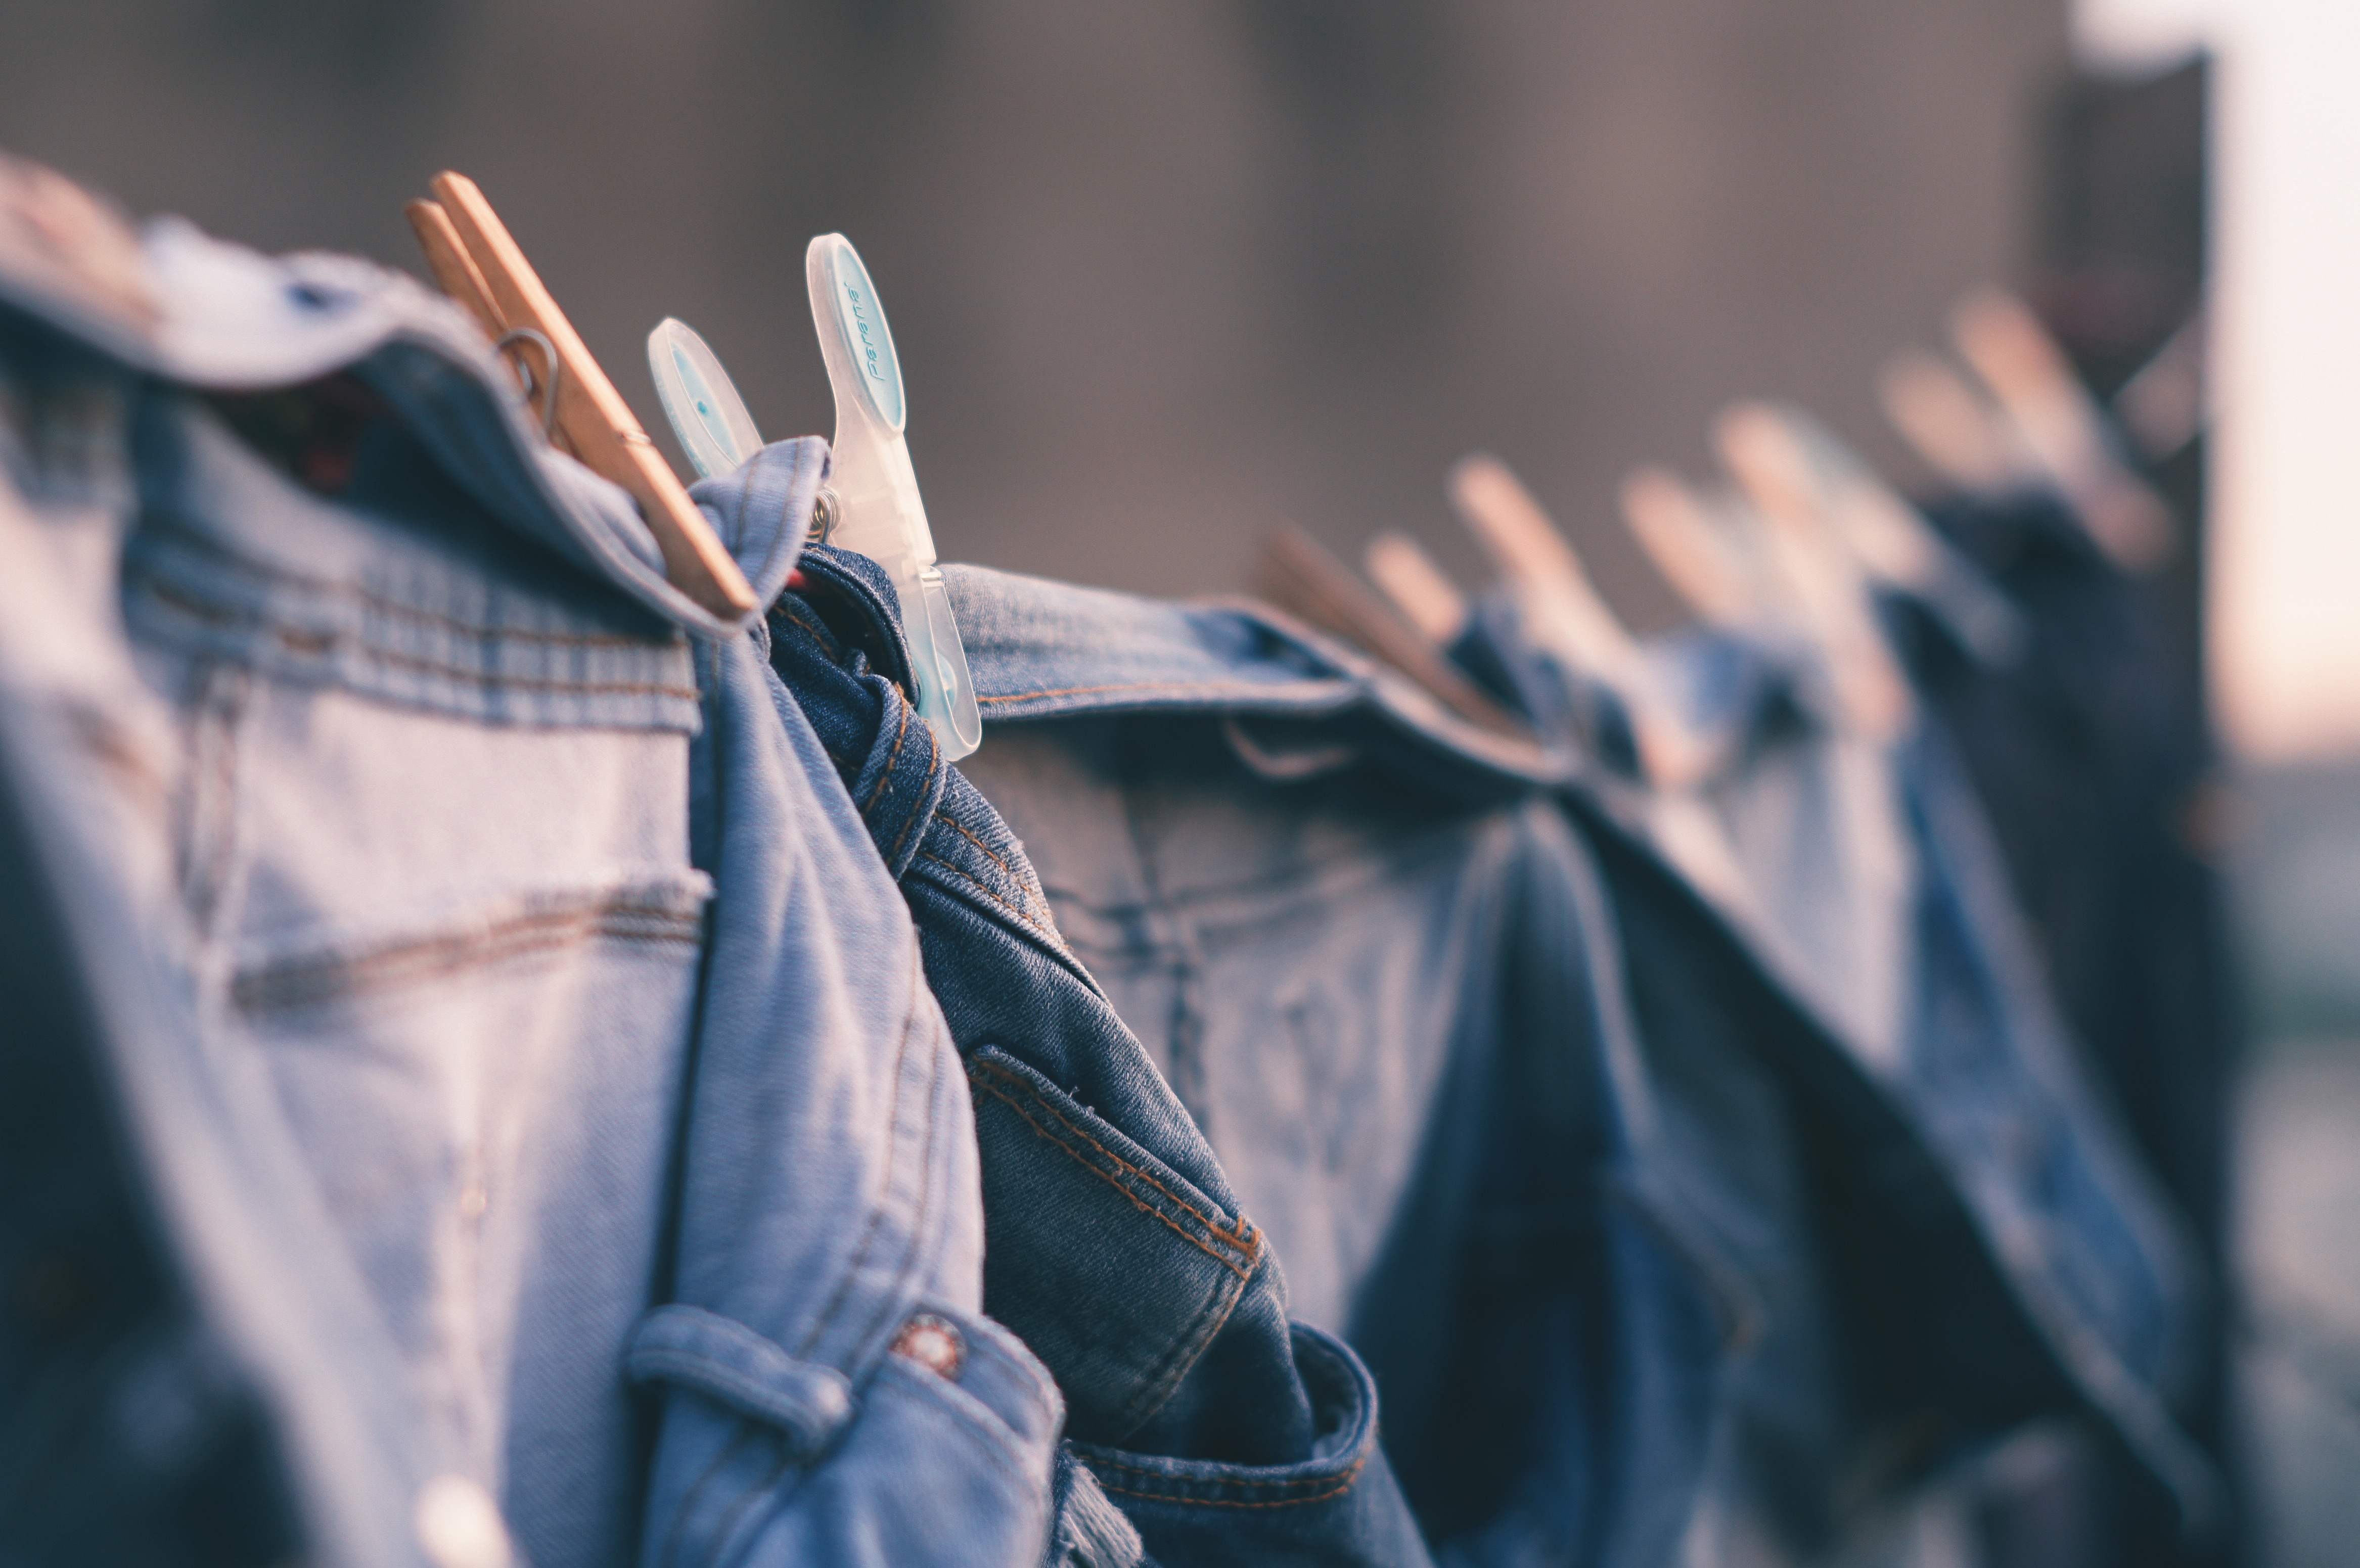
hand, winter, photography, sunlight, leaf, jeans, spring, color, blue, season, denim, clothesline, laundry, close up, laundry line, photograph, macro photography